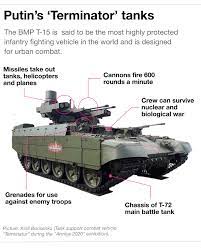
Label: BMP